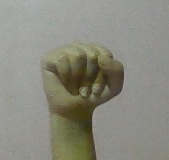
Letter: saad